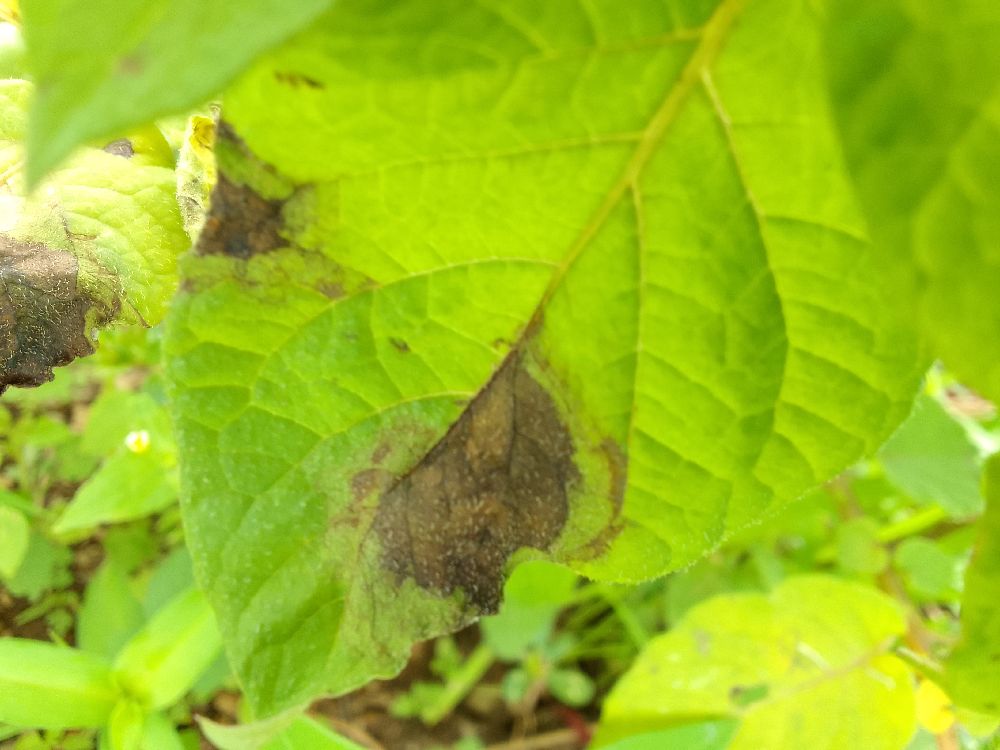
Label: Late blight